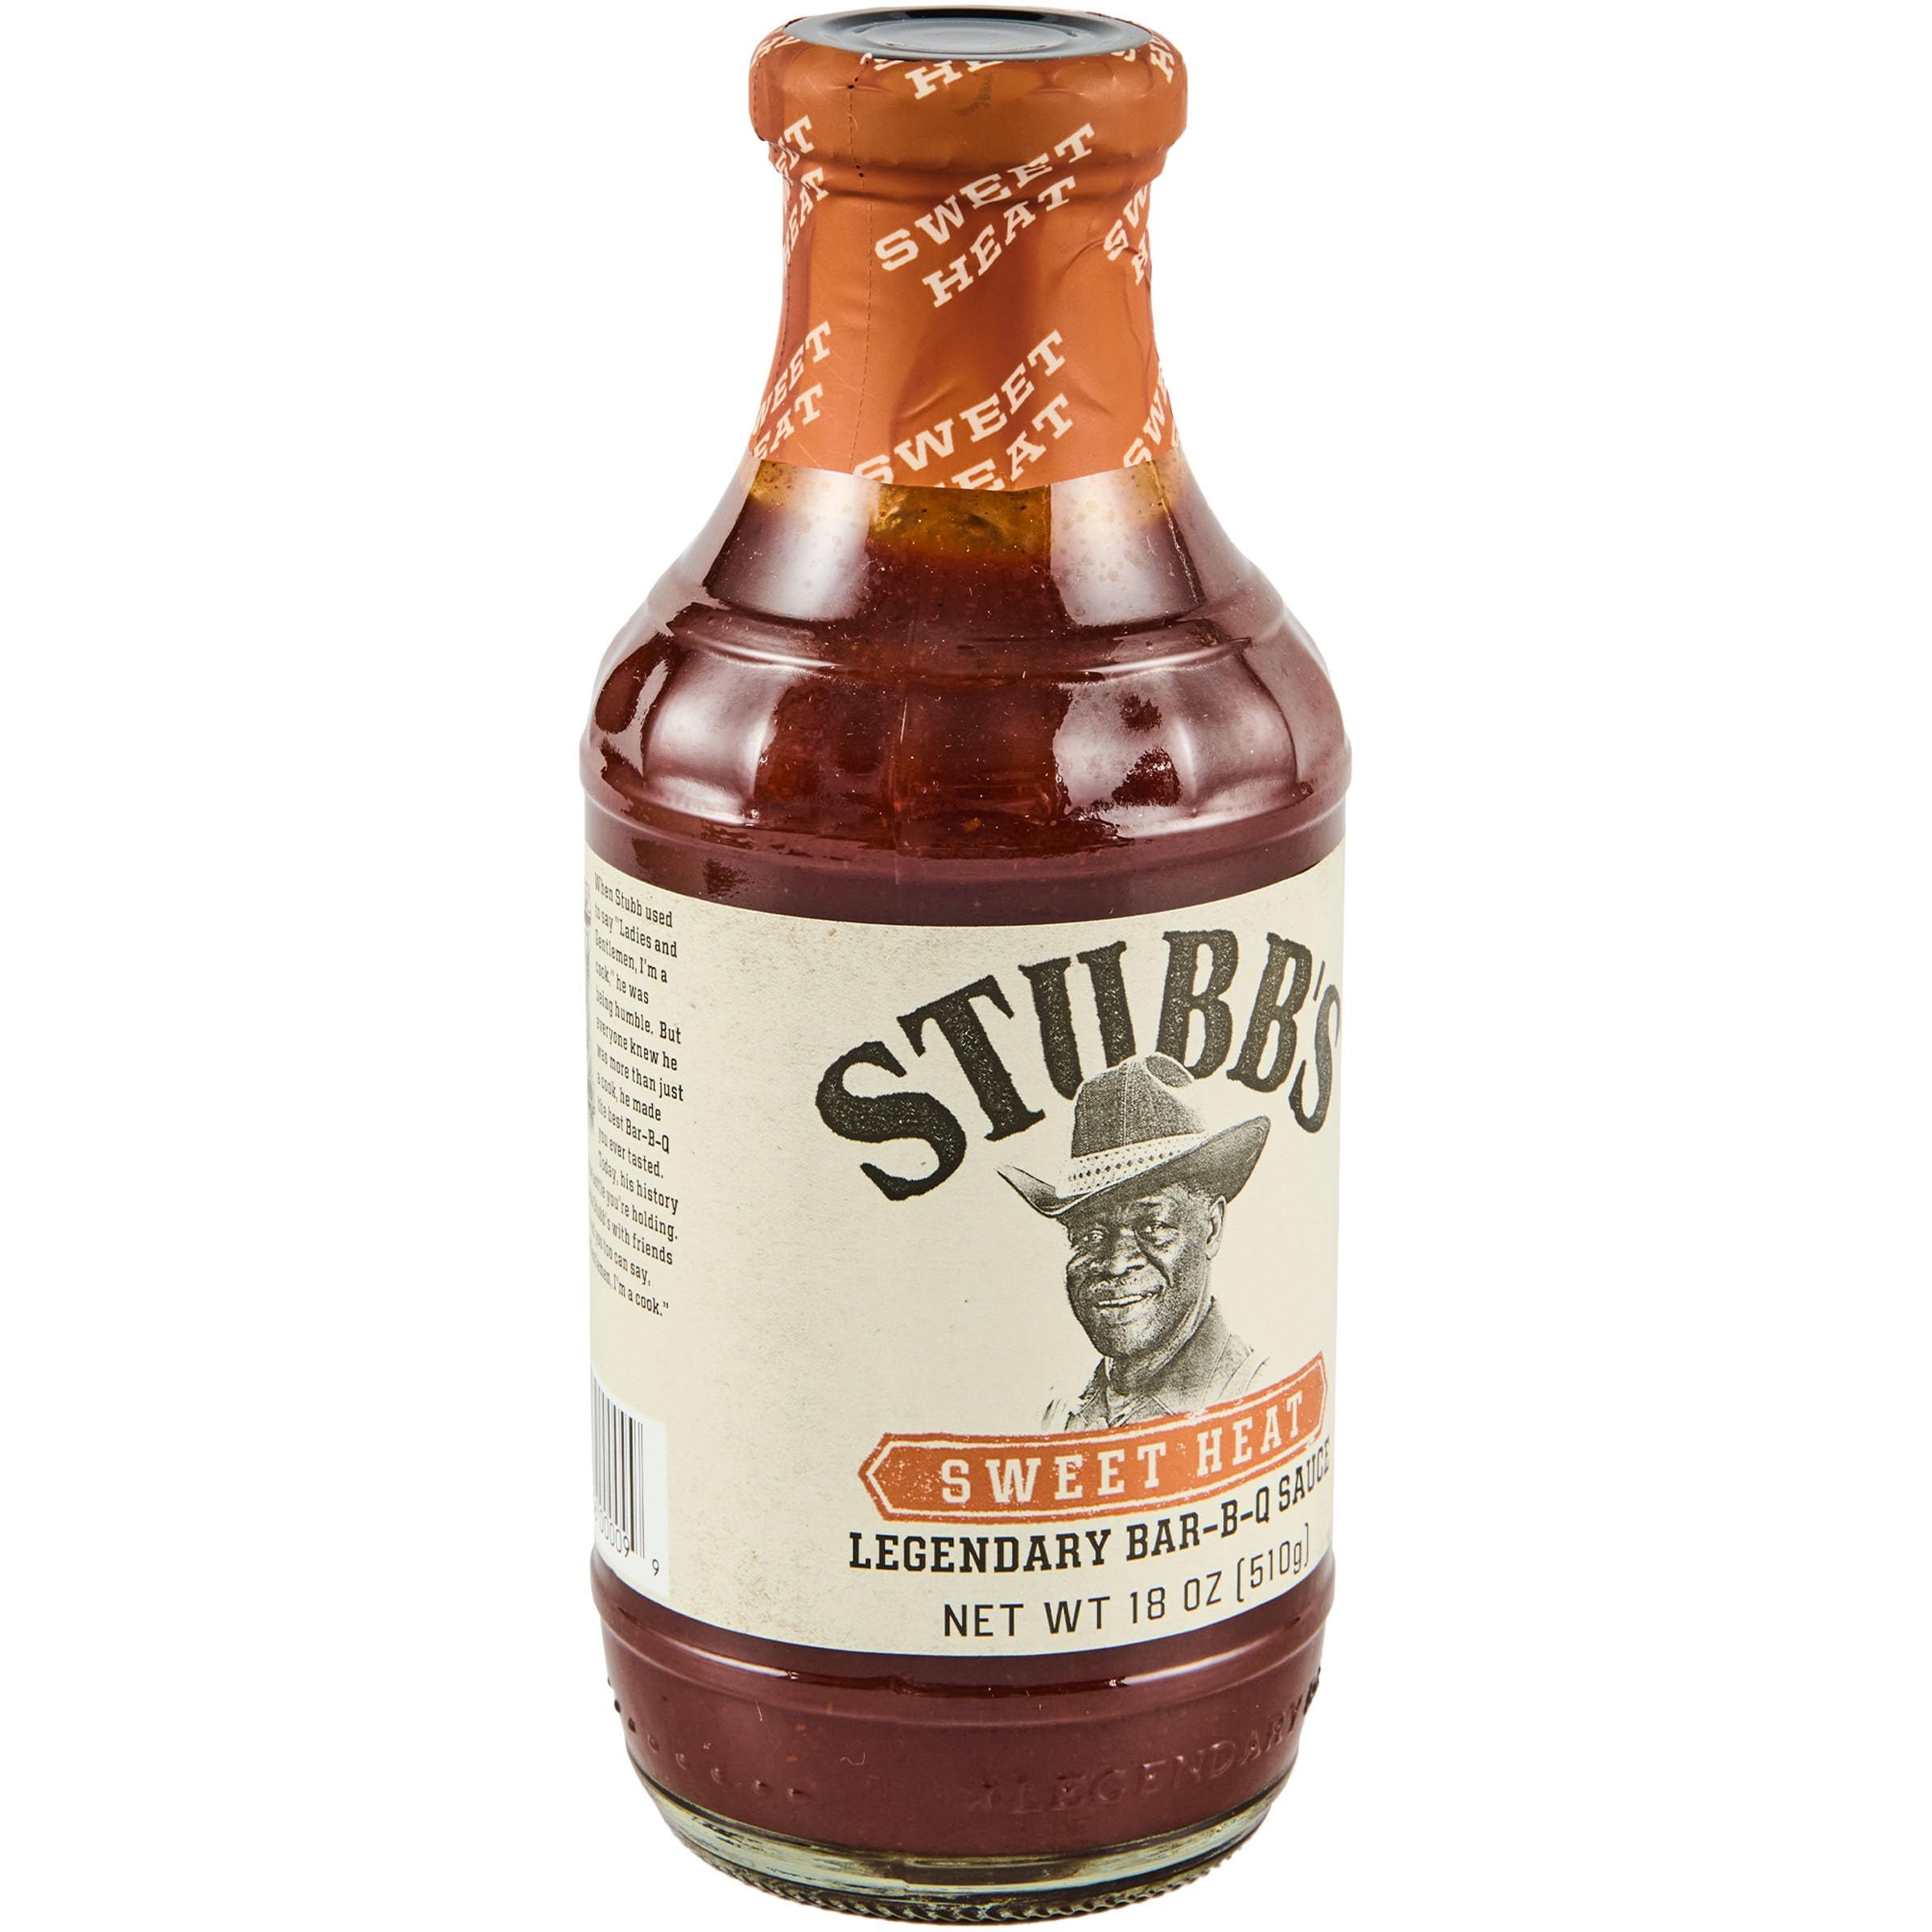
Item Name: Stubb's Sweet Heat BBQ Sauce, 18 oz
Bullet Point 1: Barbecue sauce with sweet heat from molasses, brown sugar and aged chipotle chile sauce
Bullet Point 2: Adds bold Texas flavor to ribs, chicken, wings, steak, pork and vegetables
Bullet Point 3: Try in sloppy joes and slow cooker pulled pork recipes
Bullet Point 4: For all grilling occasions, from backyard barbecues to Fourth of July block parties
Bullet Point 5: No high-fructose corn syrup; non-GMO project verified & certified gluten-free
Bullet Point 6: C.B. Stubblefield opened Stubb’s Legendary Barbecue in Lubbock, Texas in 1968, serving a plate of what he called "Love and Happiness"
Value: 18.0
Unit: Ounce

Price: 6.345